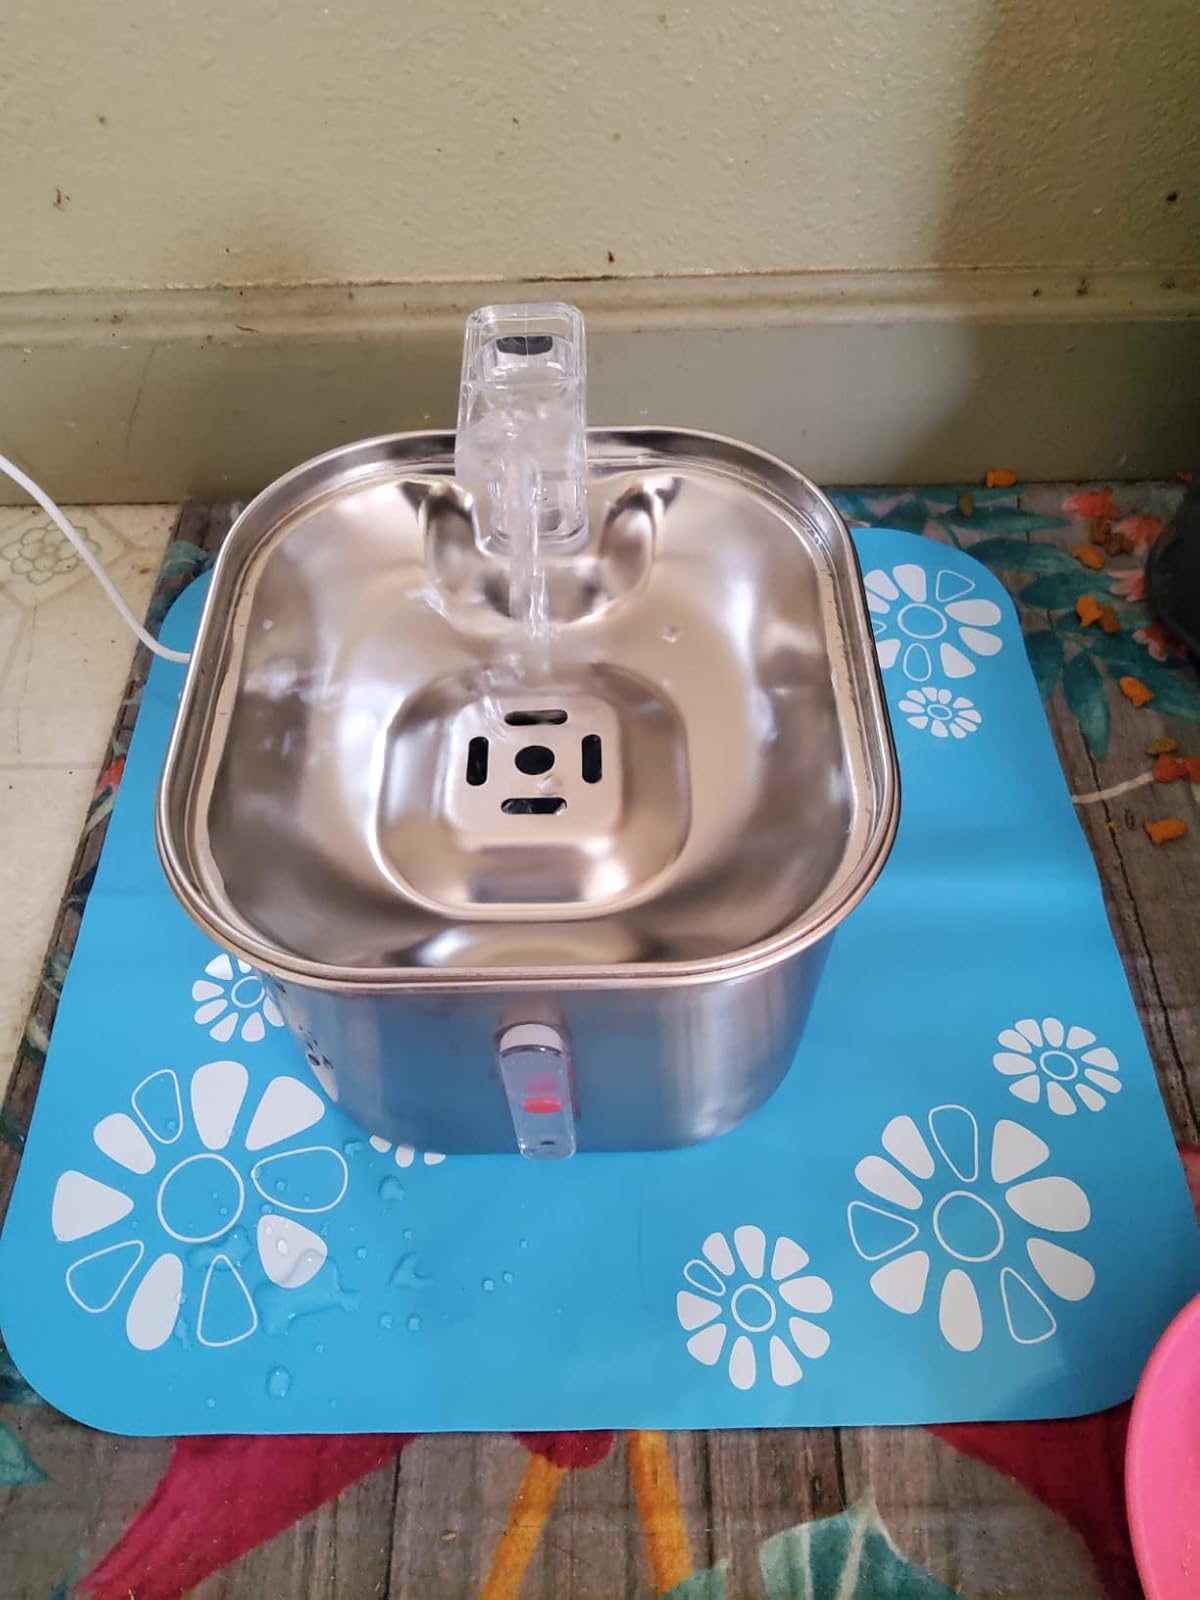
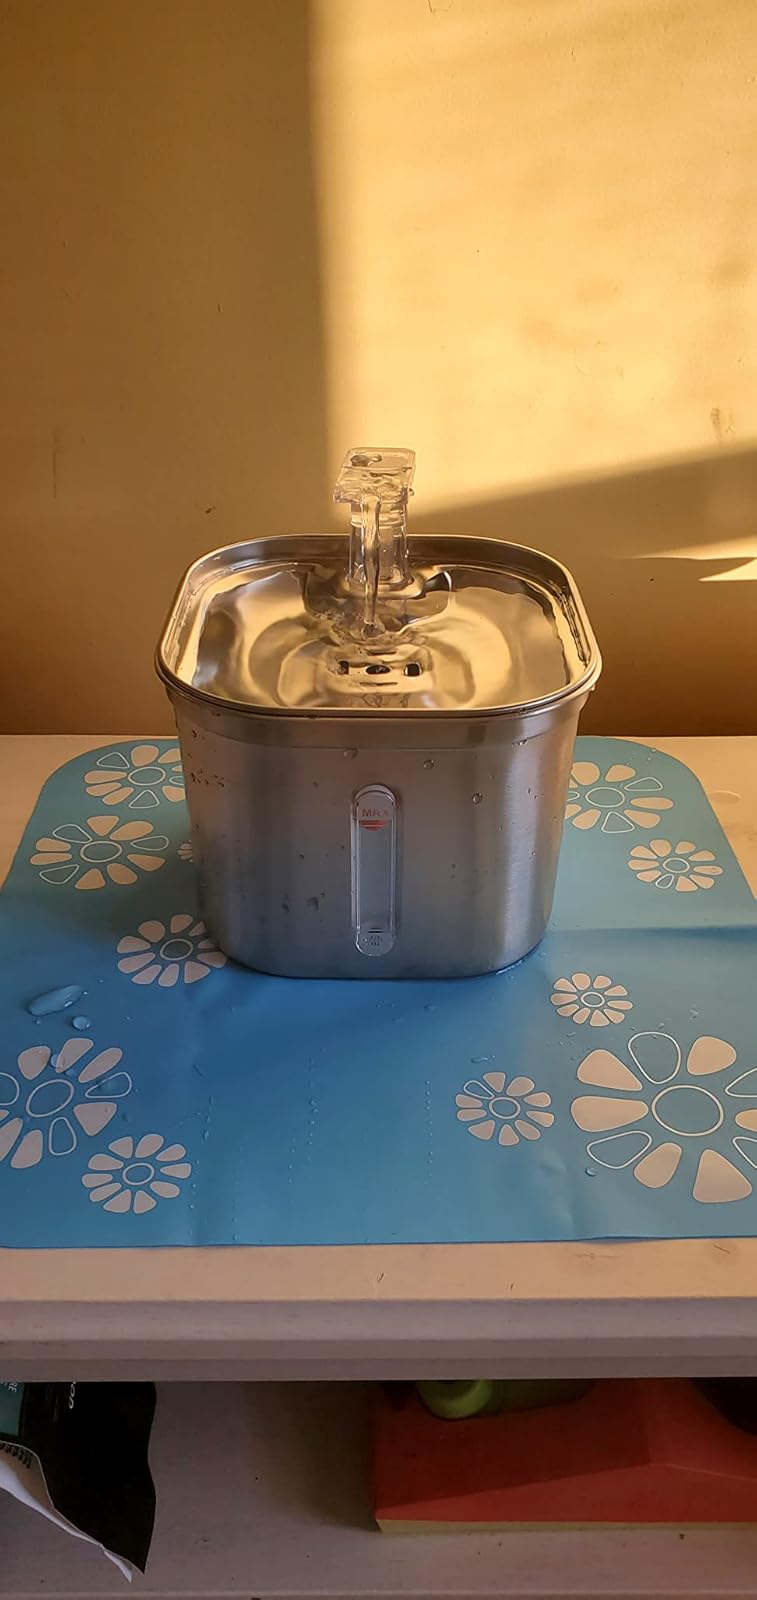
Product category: items_bowl
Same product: yes